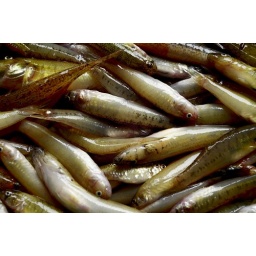
At the fish market in Hue.